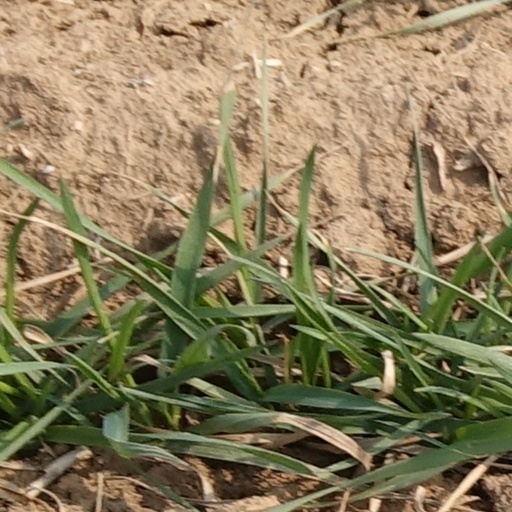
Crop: wheat